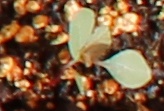
Label: Redroot Pigweed